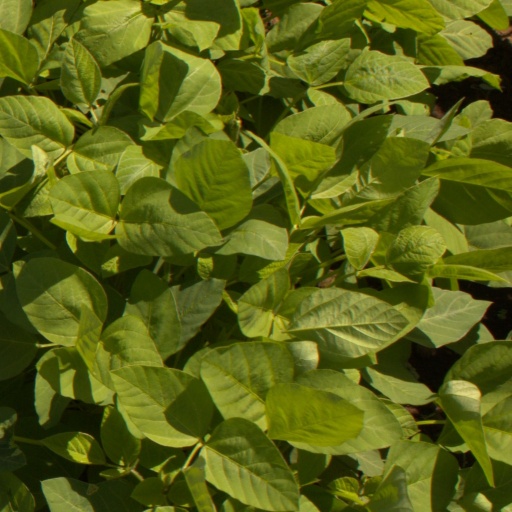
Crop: soybean